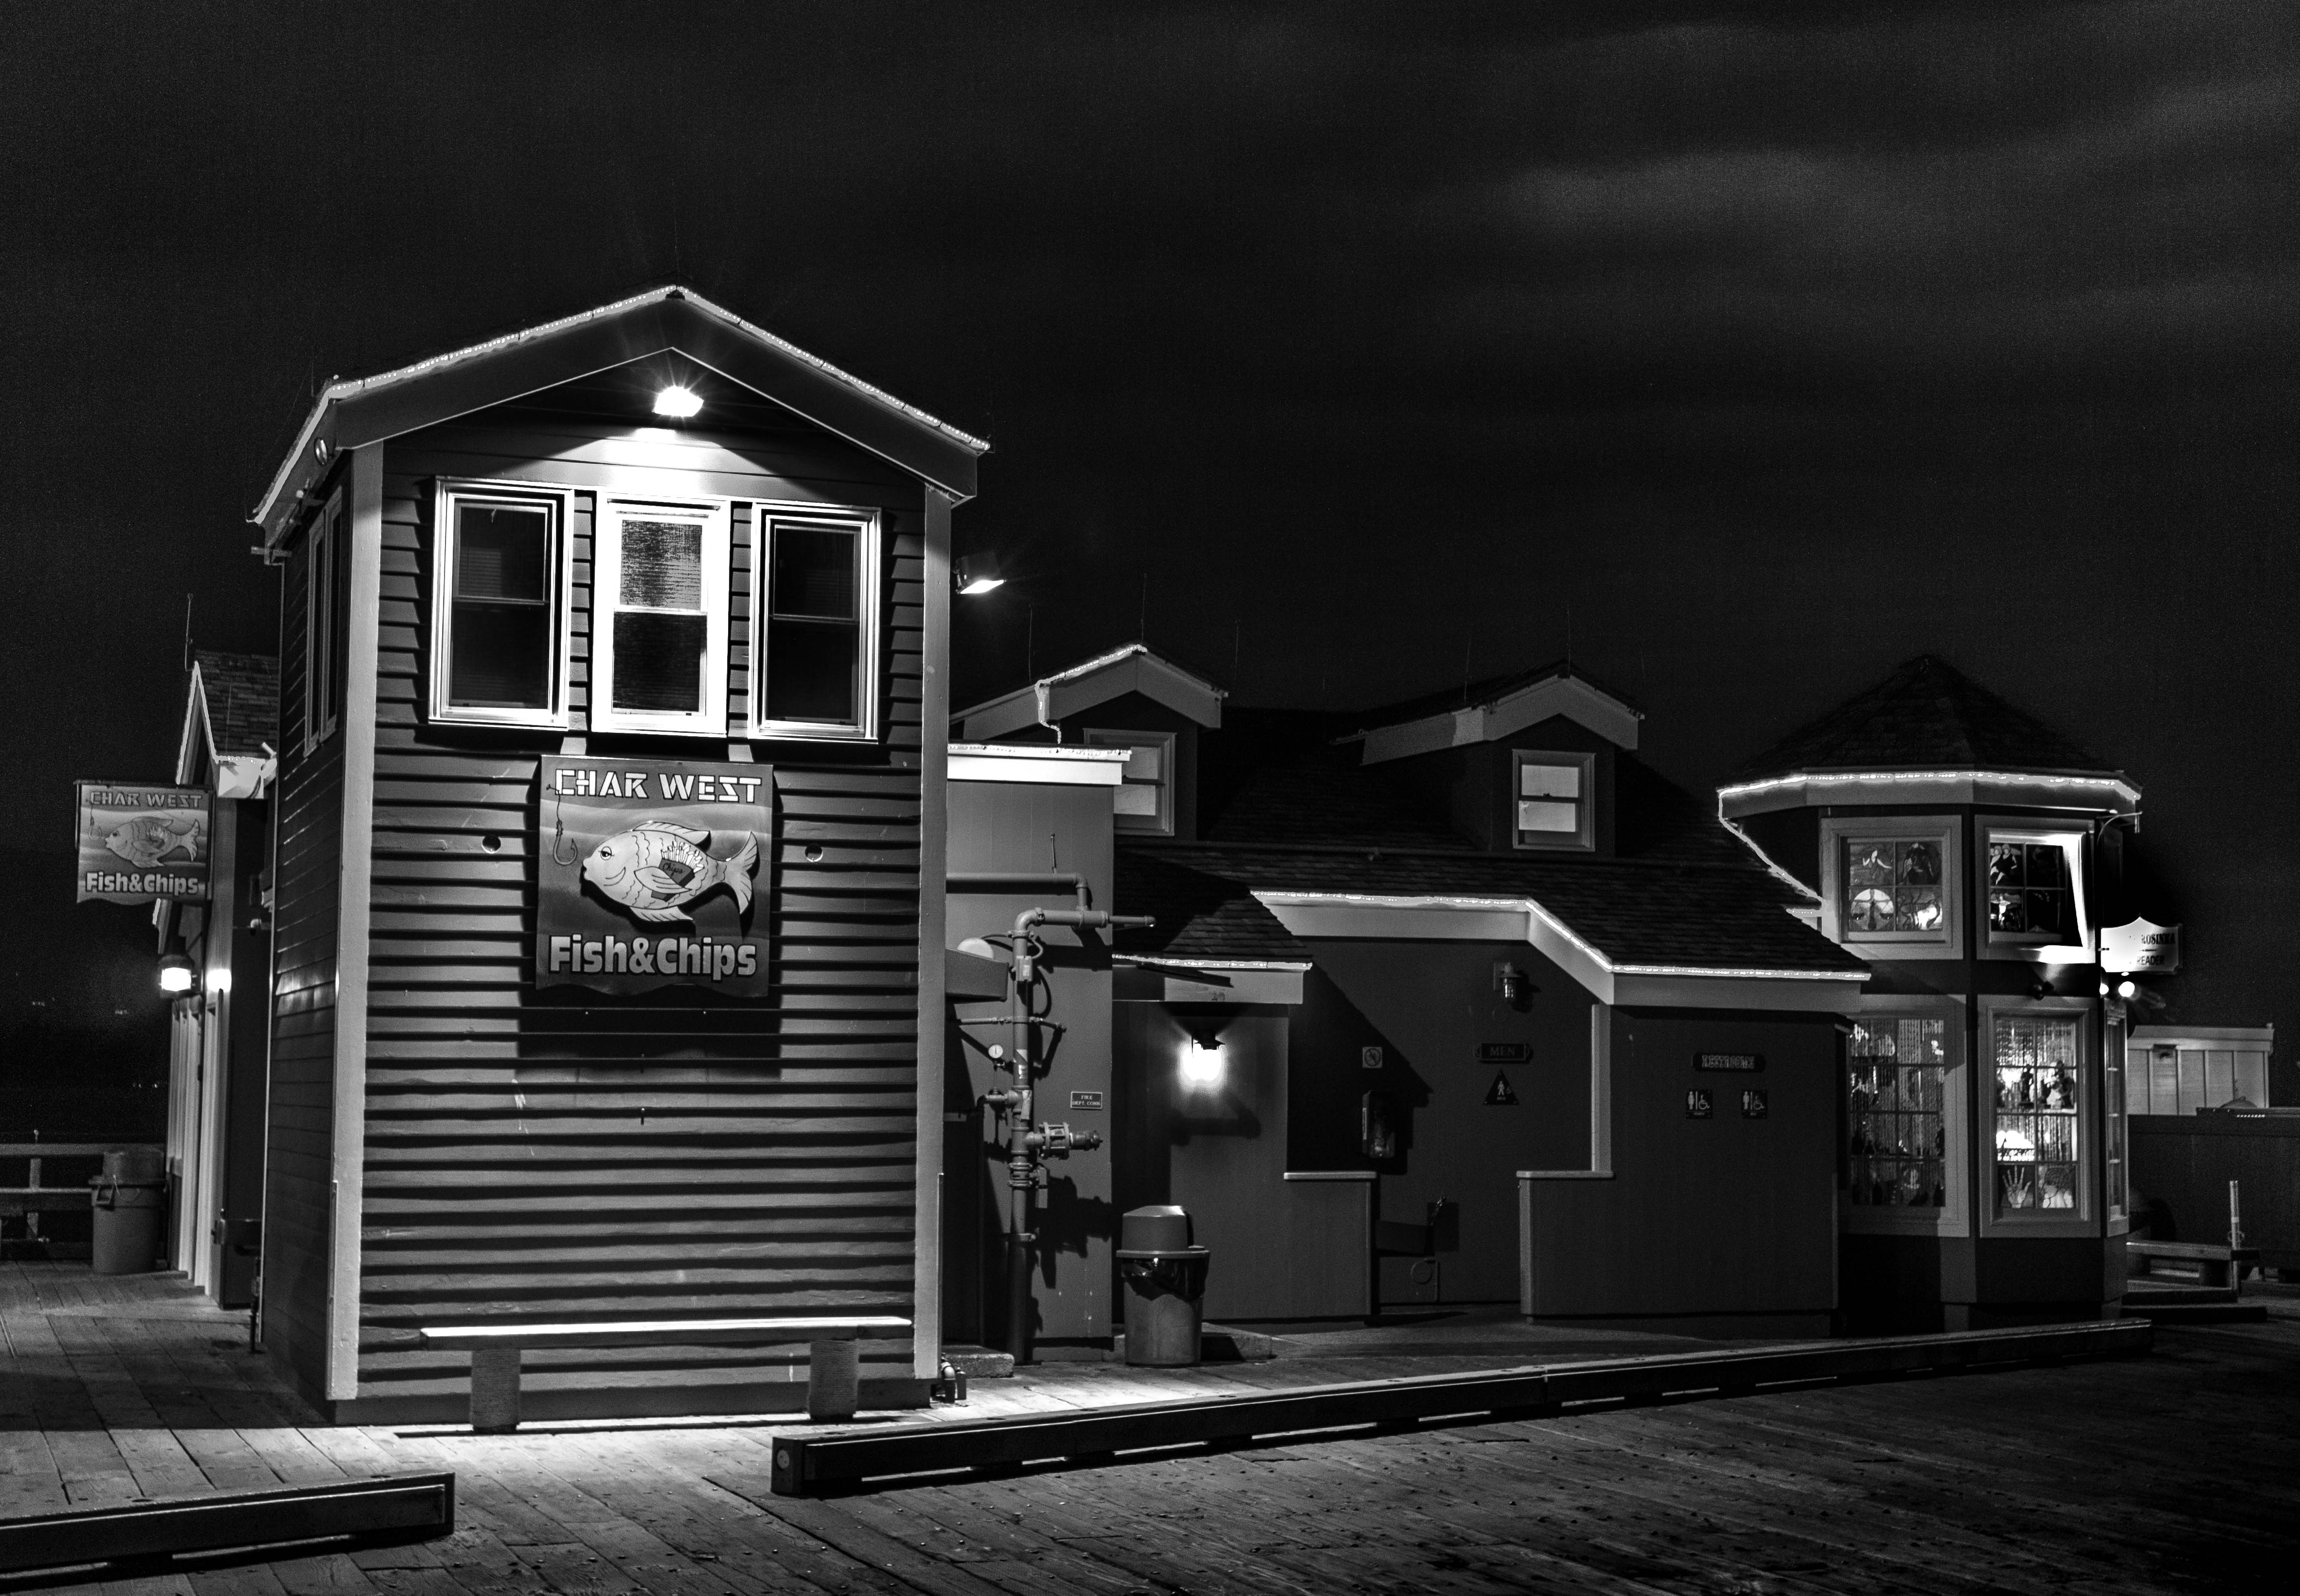
ocean, cafe, light, black and white, white, night, photography, house, restaurant, home, food, seafood, darkness, black, monochrome, waterfront, lighting, wharf, night photography, monochrome photography, residential area, film noir